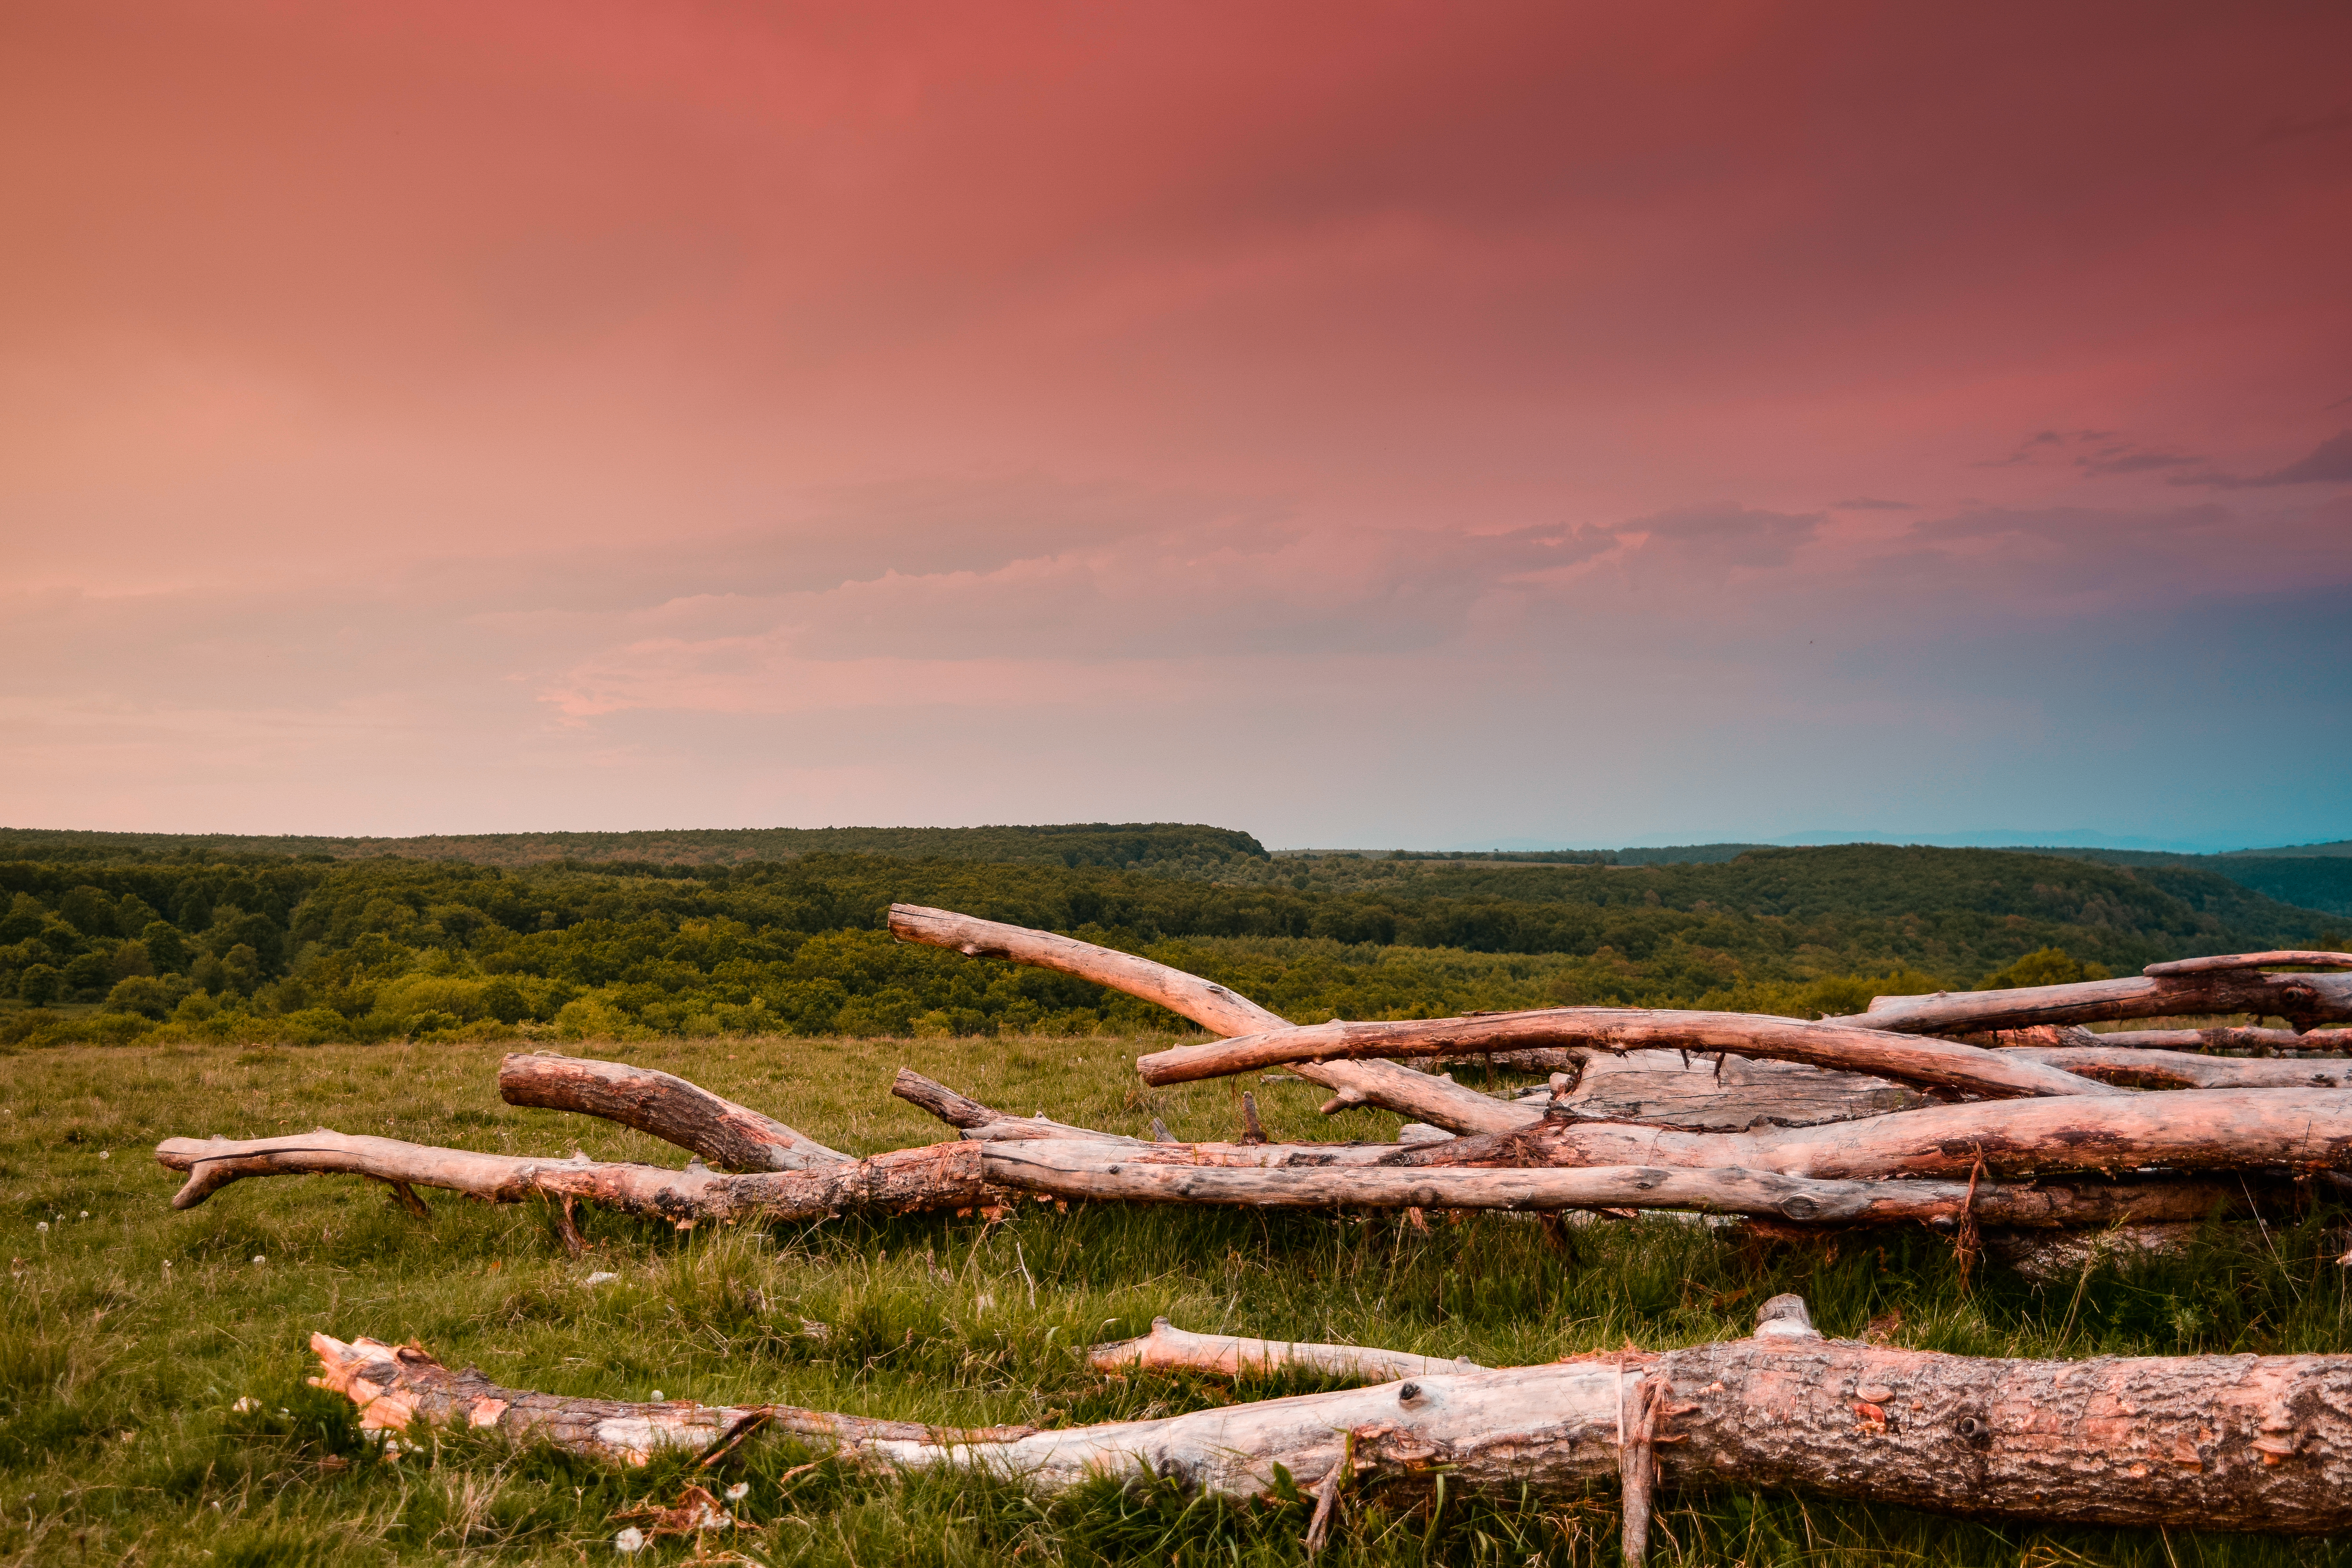
mountain, nature, adventures, moments, people, natural, sunset, sky, horizon, cloud, shore, tree, sea, wood, landscape, grass, ecoregion, evening, coast, grassland, meteorological phenomenon